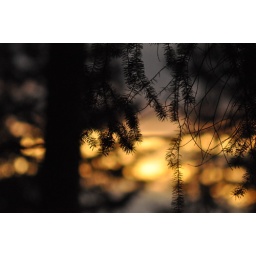
tree branches with the sun setting in the back ground at me house